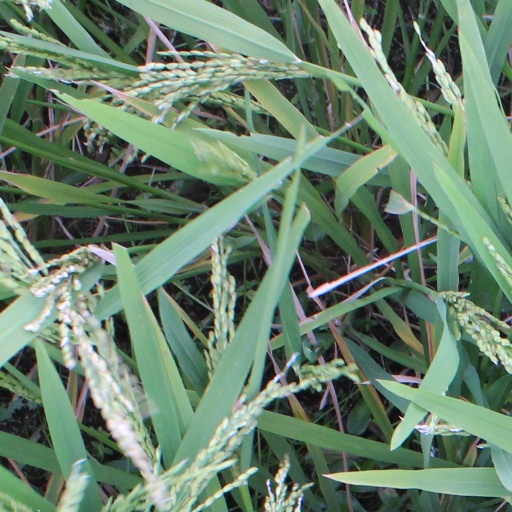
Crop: rice